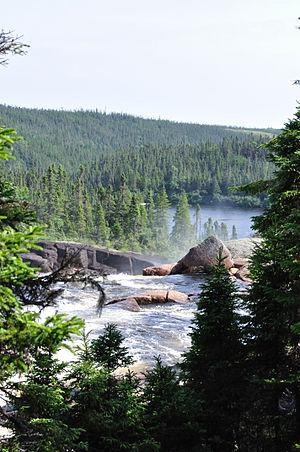
La rivière Romaine, près de Havre-St-Pierre, Québec
La Romaine est une rivière qui coule sur la Côte-Nord, au Québec et qui se jette dans le golfe du Saint-Laurent à l'ouest de la municipalité de Havre-Saint-Pierre.